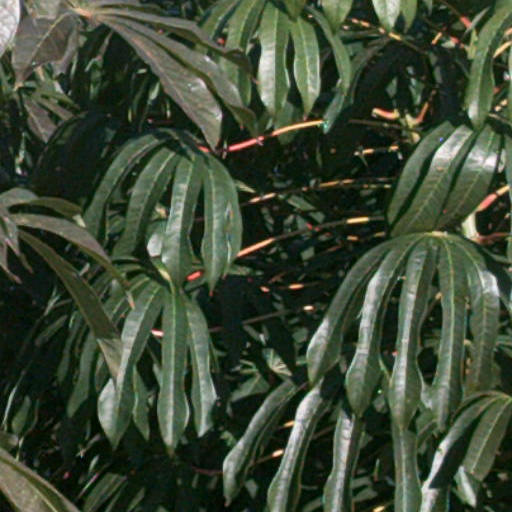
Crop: cassava